Describe the emotion expressed in this image:  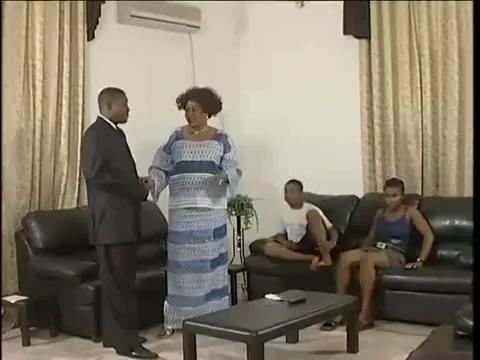
This person displays Suffering, valence and arousal with low intensity.